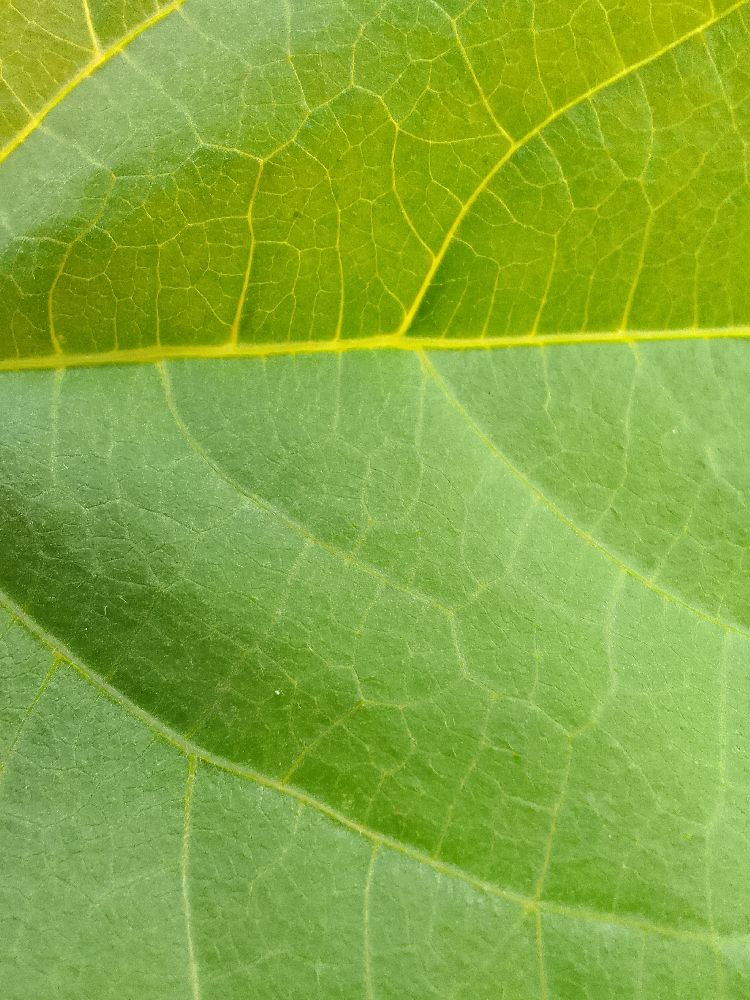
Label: healthy